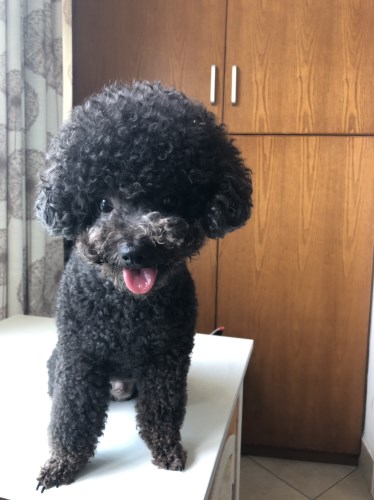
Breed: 2925-n000114-toy_poodle